Stuart S. Malawer

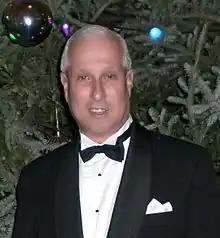
Dr. Stuart Malawer

Stuart Malawer is an international trade lawyer and distinguished service professor of law and international trade at George Mason University's Schar School of Policy and Government. He was a founding faculty member of both the Antonin Scalia Law School and the Schar School of Policy and Government at George Mason University. Dr. Malawer has received many professional awards, including Faculty Member of the Year, Joint Resolution of the Virginia General Assembly for Public Service, the Virginia Supreme Court's Pro Bono Award the Virginia State Bar's International Lawyer Award and its Distinguished Service Award.